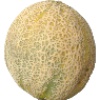
Label: Cantaloupe 2